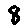
Label: 8